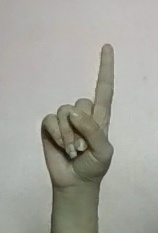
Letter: bb